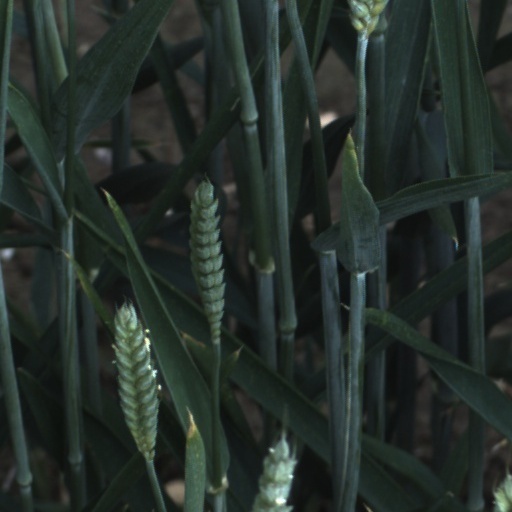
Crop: wheat